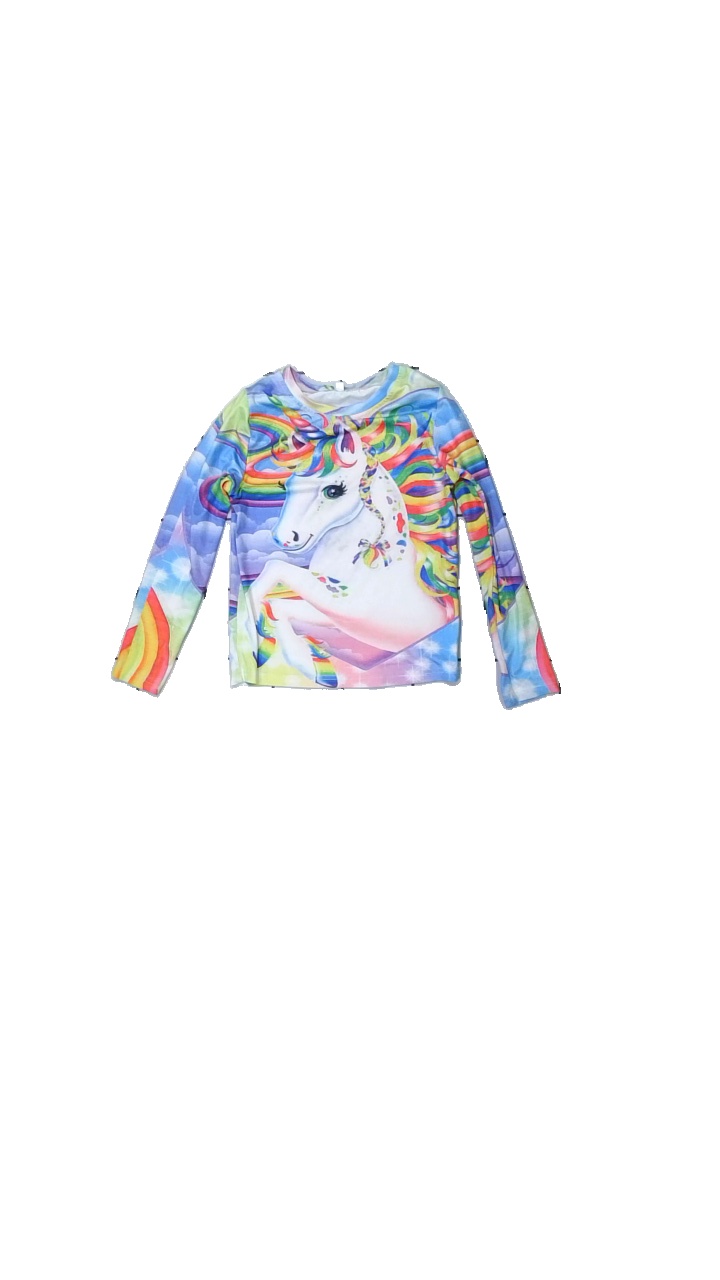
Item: Top (Children)
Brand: Missing
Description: top with print
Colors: Blue, Purple, Yellow, Multicolor
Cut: Regular, C-collar
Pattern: Other
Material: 100% Polyester
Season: All
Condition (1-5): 3
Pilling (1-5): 5
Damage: stain
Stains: Minor
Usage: Recycle
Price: <50